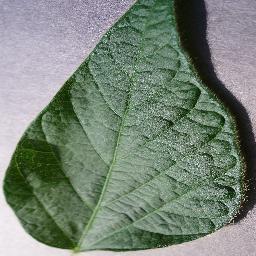
Label: Soybean___healthy